Majorstuen

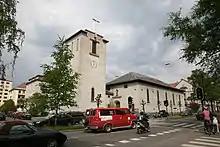
Majorstuen Church

Majorstuen Church ("Majorstuen kirke") was consecrated on 26 March 1926 as Priest's Church ("Prestenes kirke") when it was built for the funds collected among Norwegian clergymen. Oslo Municipality took over the church in the 1960s and changed its name to Majorstuen Church. Majorstuen Church was designed by architects August Nielsen (1877–1956) and Harald Sund (1876–1940) in the style of Classicism with influences of art deco and neo-baroque. The main church has 400 seats and was built of brick. The chapel, "Cappella Johannea", is decorated with frescos with themes from the Book of Revelation, executed by the artist Per Vigeland (1904–1968) in 1932. The altar picture is titled: The Christian Hope ("Det kristne håp"). The tapestry is by designer and textile artist, Else Marie Jakobsen.